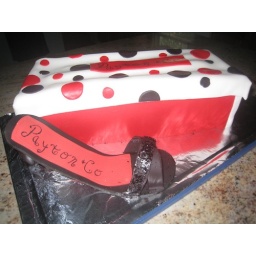
Shoe made of fondant, box is cake covered in fondant